Breadcrumbs

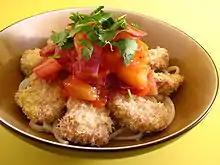
Baked panko-crusted pork with pineapple sauce over udon

Panko is produced worldwide, particularly in Asian countries, including Japan, Korea, Malaysia, Thailand, China, and Vietnam.